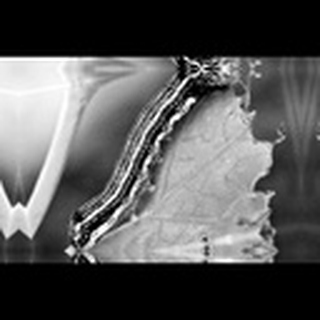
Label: cotton_army_worm